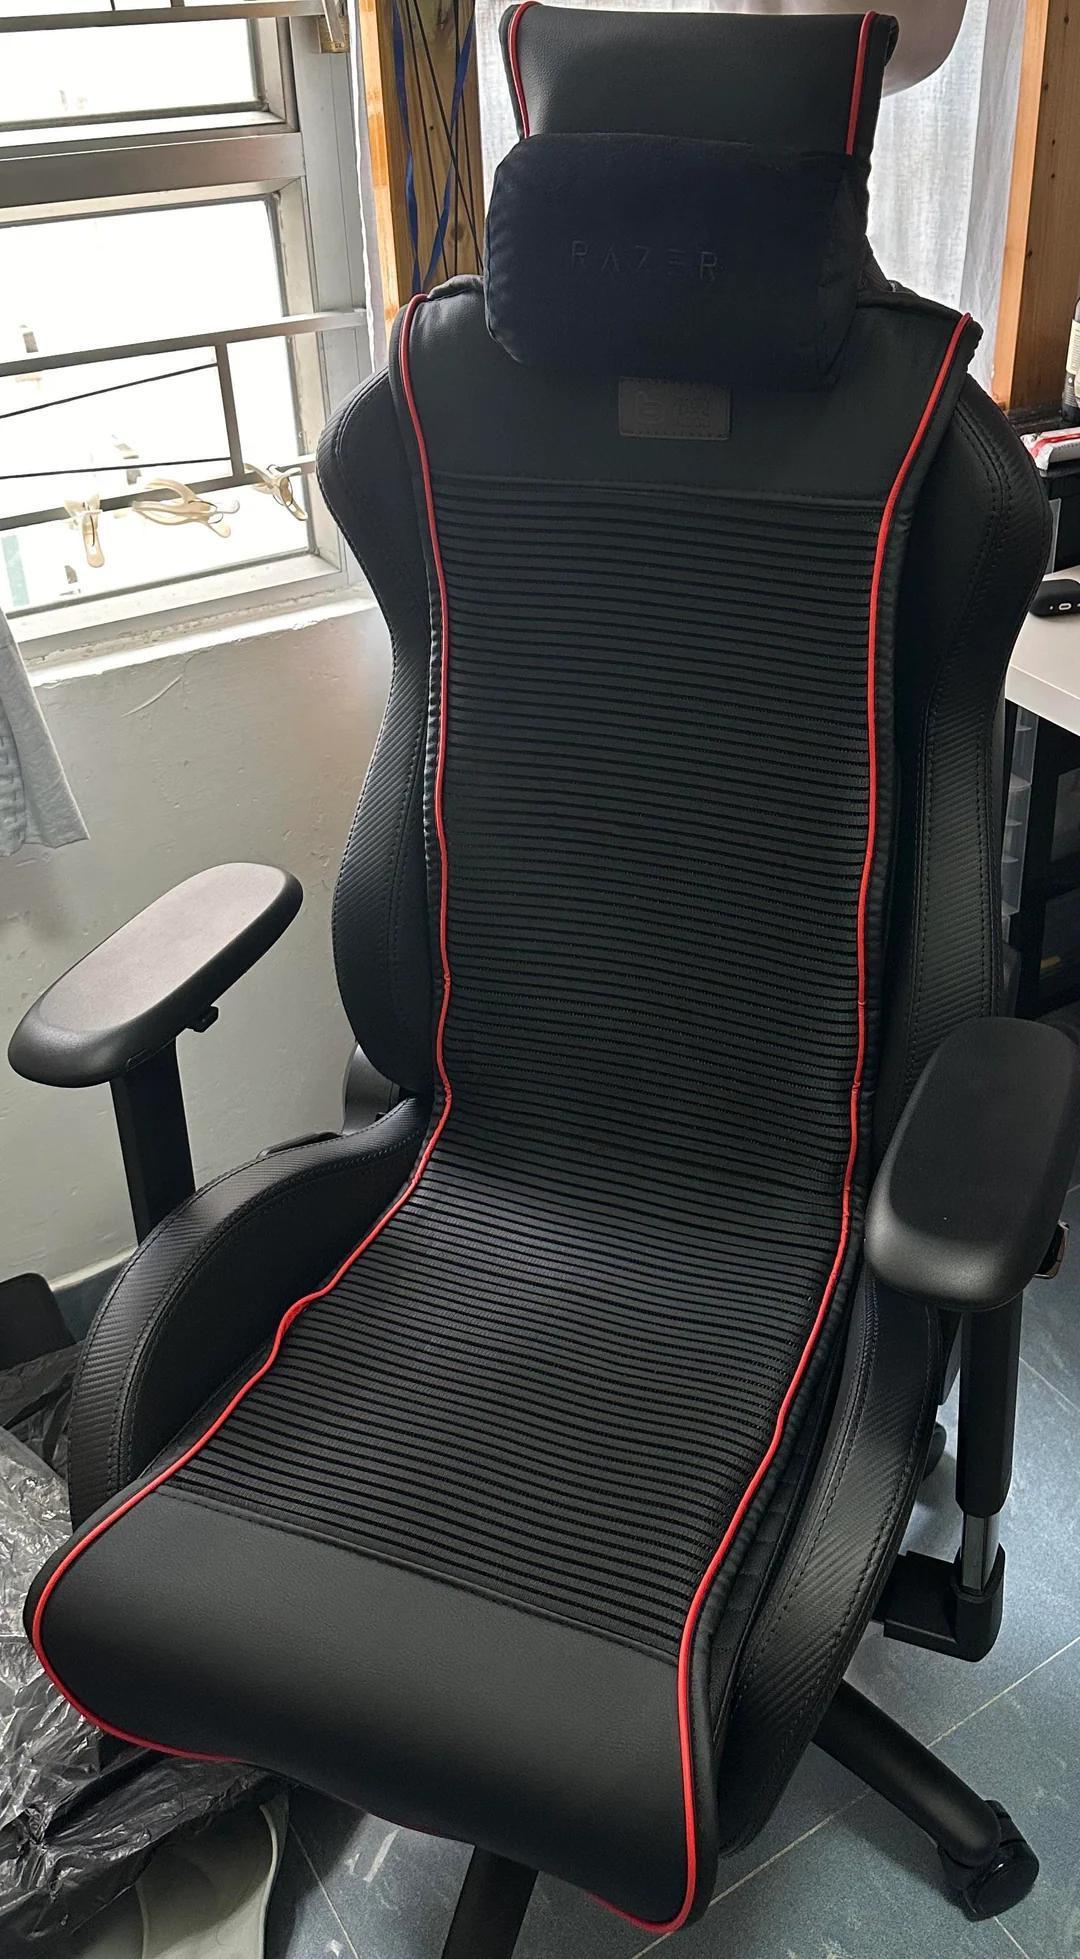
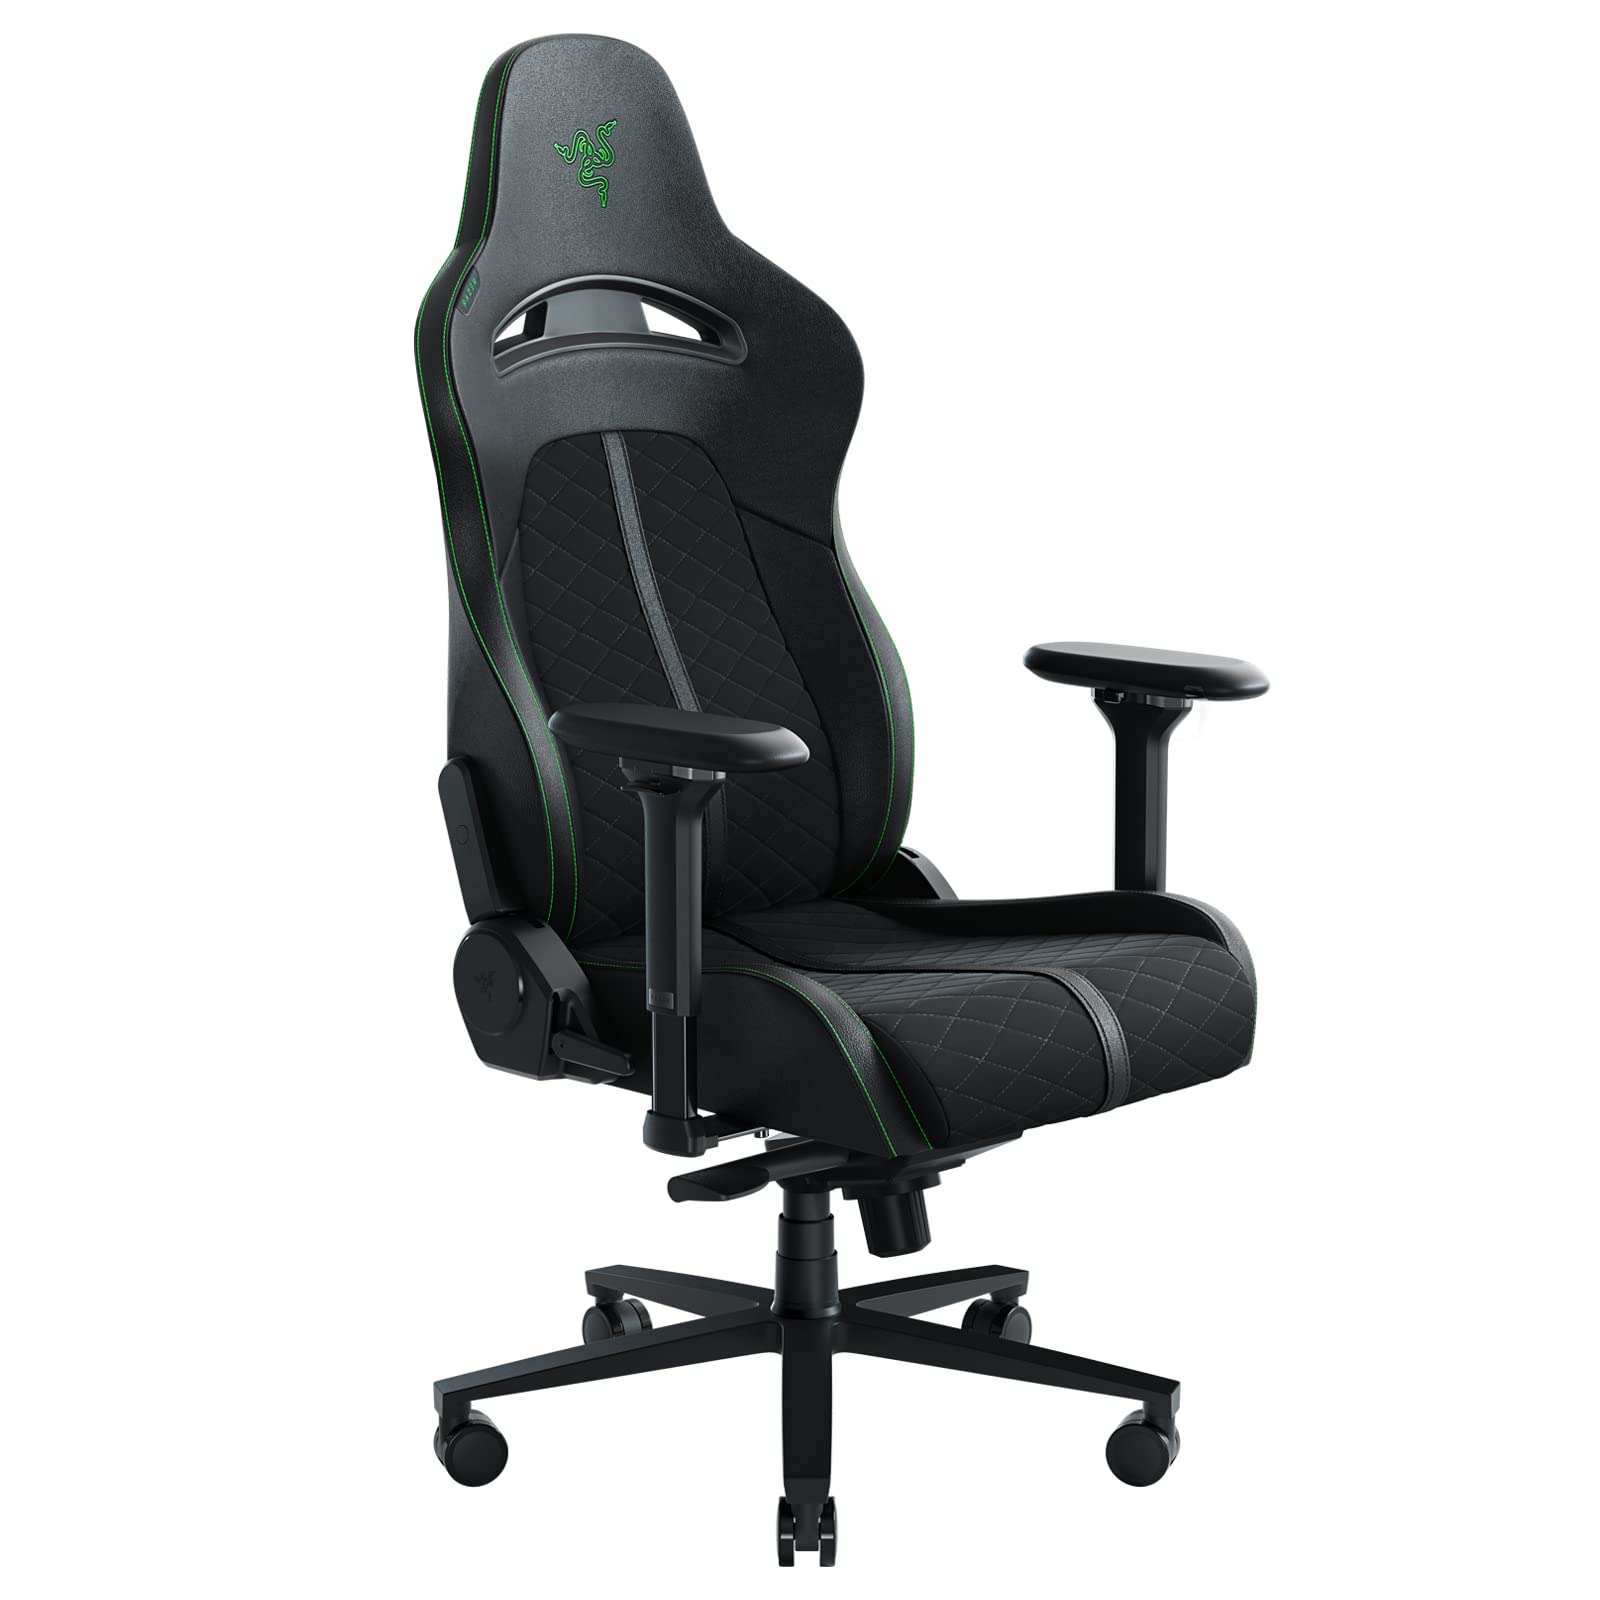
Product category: items_chair
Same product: no